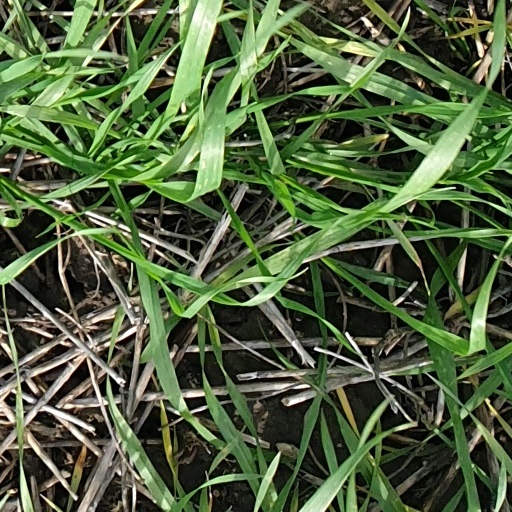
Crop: wheat